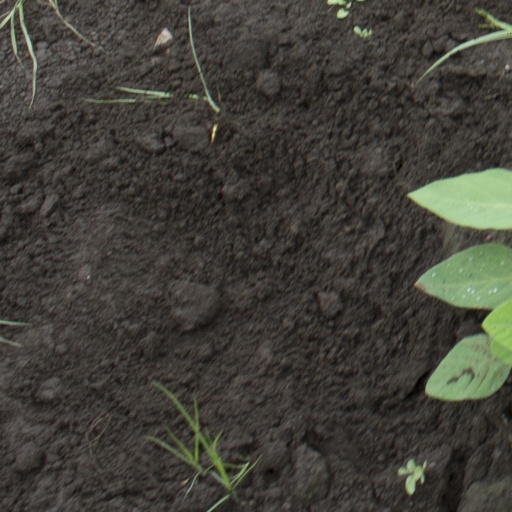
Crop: soybean